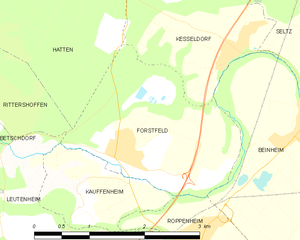
Carte des communes françaises